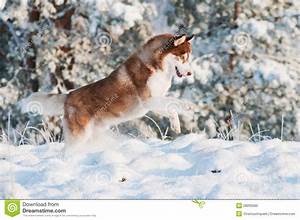
Label: dog